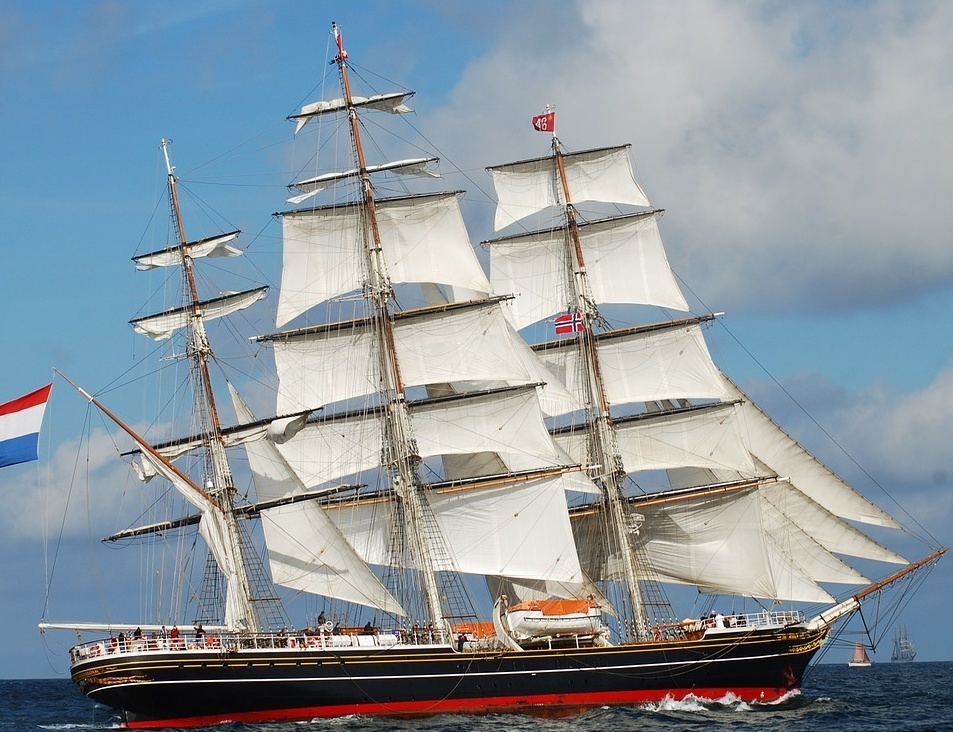
Vehicle type: Ships